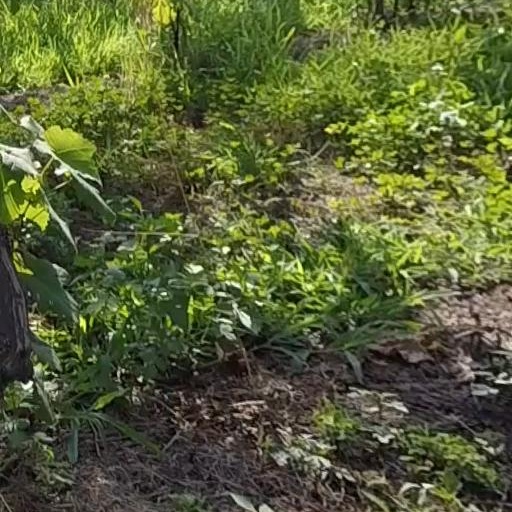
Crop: grape